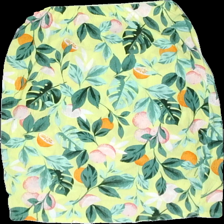
View: back
Type: Skirt
Category: Ladies
Brand: Gina Tricot
Colors: Green, Orange, Multicolor, Yellow
Material: 100% polyester
Pattern: Floral print
Cut: Regular
Size: M
Season: Summer
Damage location: middle right
Damage 2 location: middle center
Price range: 50-100
Recommended usage: Reuse
Description: blommig kjol